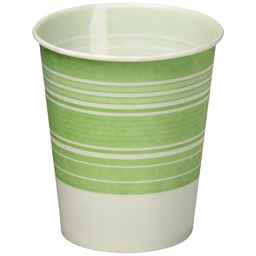
Label: cups